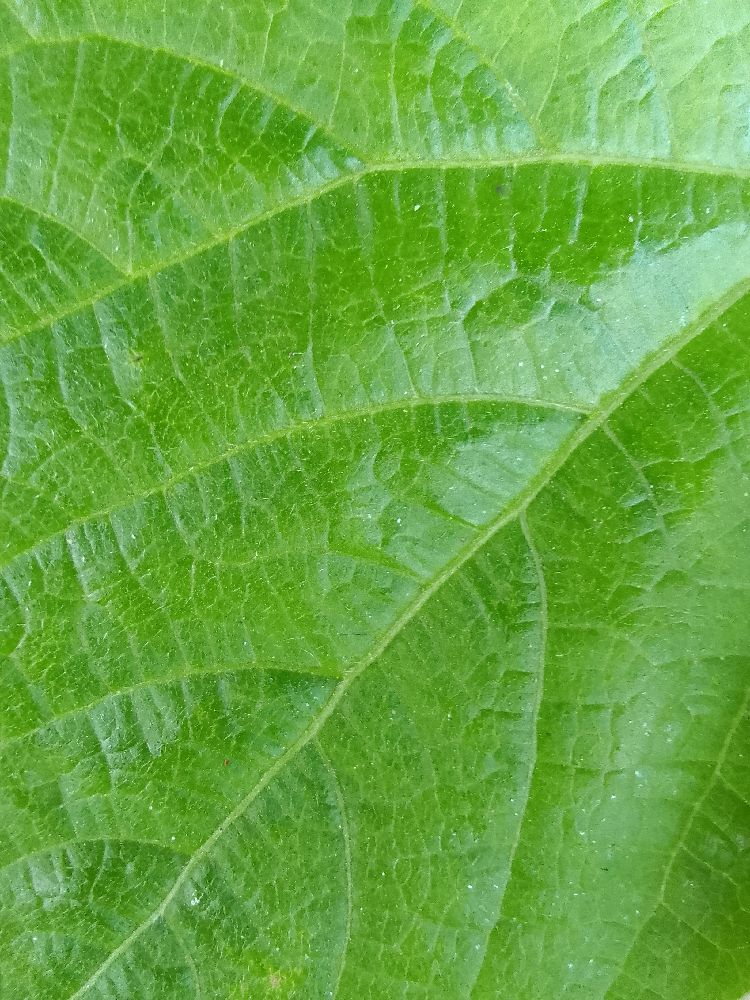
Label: healthy